Minishogi

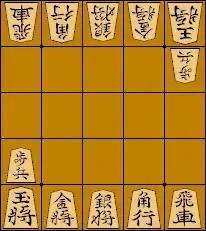
Minishogi board setup

Minishogi (5五将棋 "gogo shōgi" "5V chess" or "5×5 chess") is a modern variant of shogi (Japanese chess). The game was invented (or rediscovered) around 1970 by Shigenobu Kusumoto of Osaka, Japan. The rules are nearly identical to those of standard shogi, with the exception that it is played on a 5x5 board and a reduced number of pieces, and each player's promotion zone consists only of the rank furthest from the player.